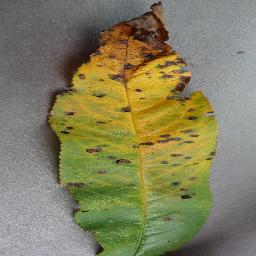
Label: Peach___Bacterial_spot